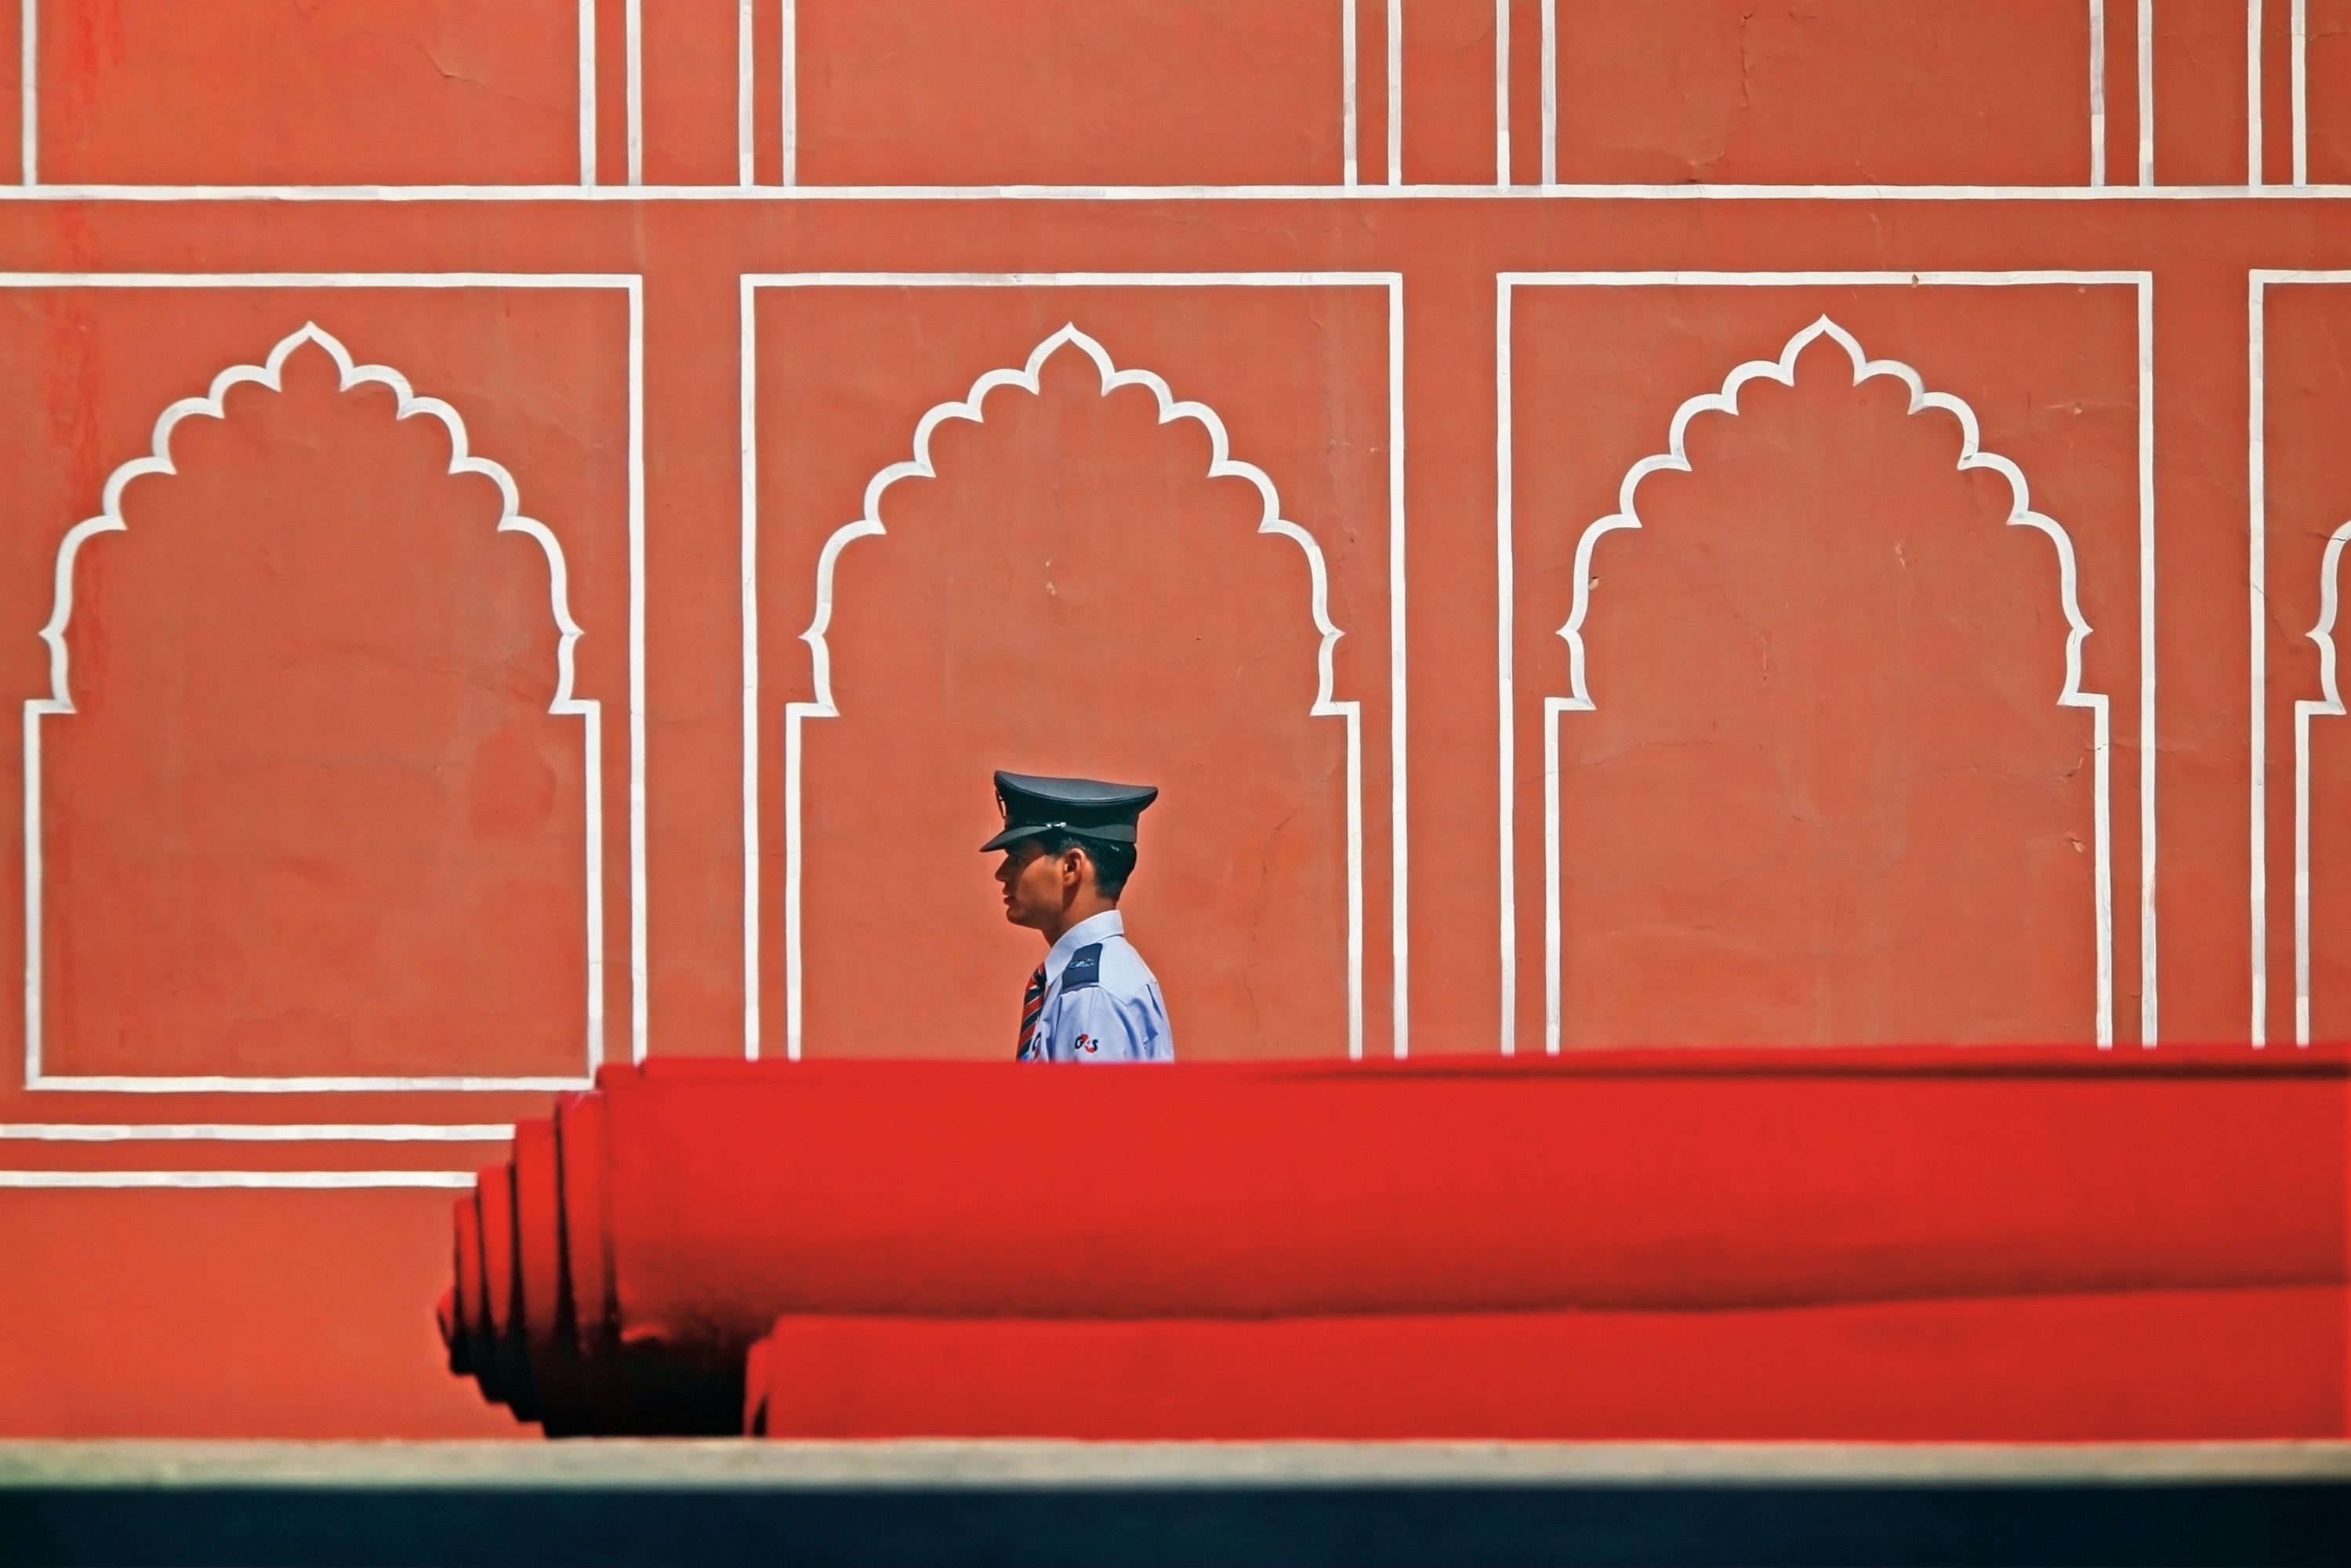
man, palace, wall, travel, red, color, stage, illustration, carpet, india, shape, guard, jaipur, modern art